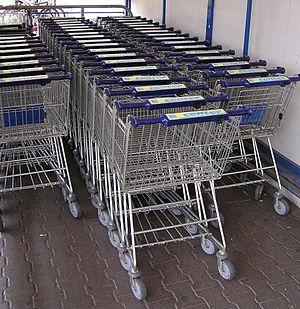
Un chariot, charrette de supermarché, ou encore au Québec panier d'épicerie, est un chariot, métallique ou en matière plastique, conçu pour faciliter le transport des marchandises achetées dans un supermarché ou d'autres types de magasins.